GAZ-64

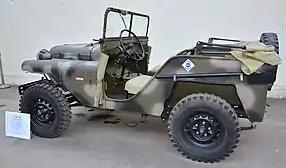
Left side / rear of GAZ-64

The curb weigh of the car was . It was powered by a 3285 cc, inline-4 engine giving and a top speed of . It was produced using existing commercially available parts. As such, it was based on a shortened GAZ-61 chassis, while the engine came from the GAZ-MM truck.